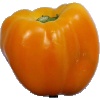
Label: Pepper Yellow 1